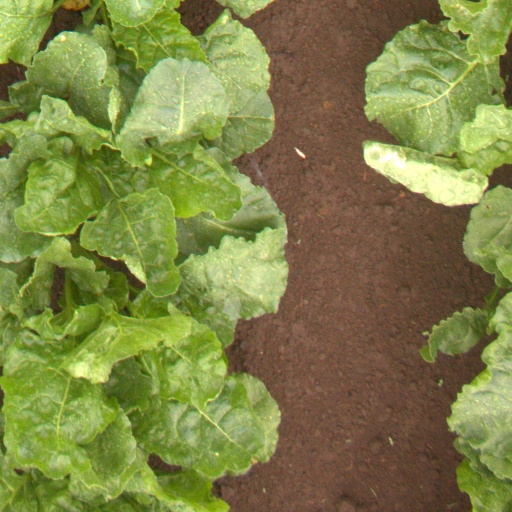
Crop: sugar beet